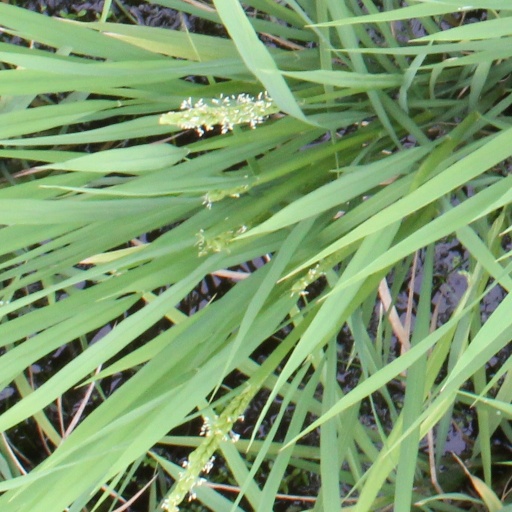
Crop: rice